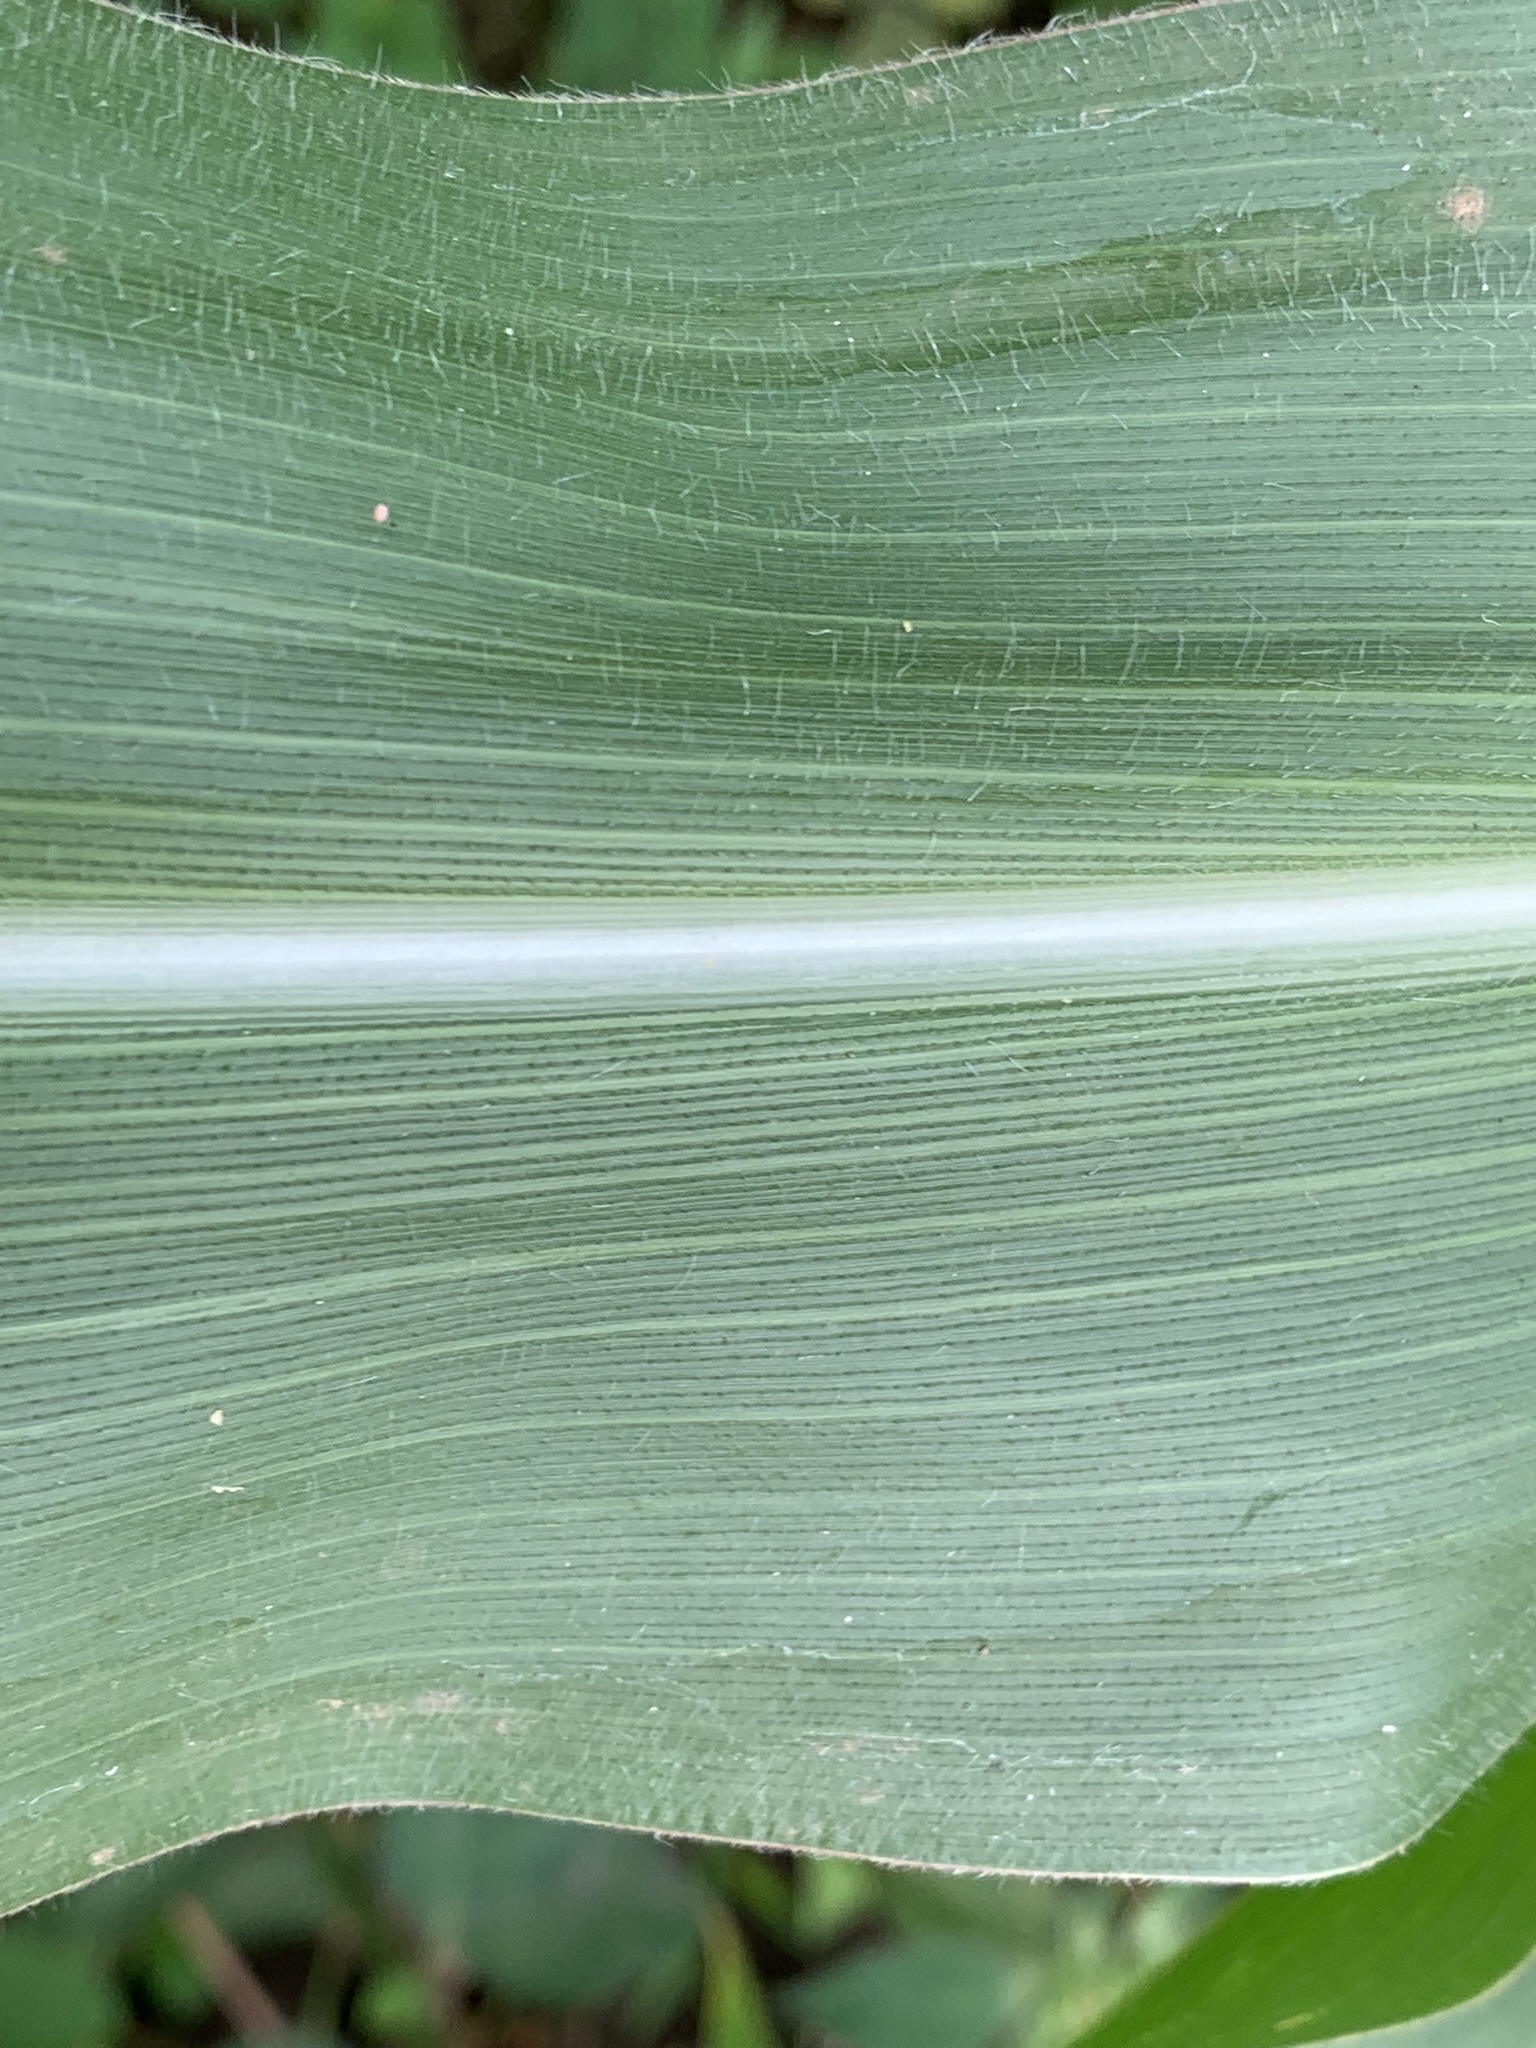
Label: Healthy